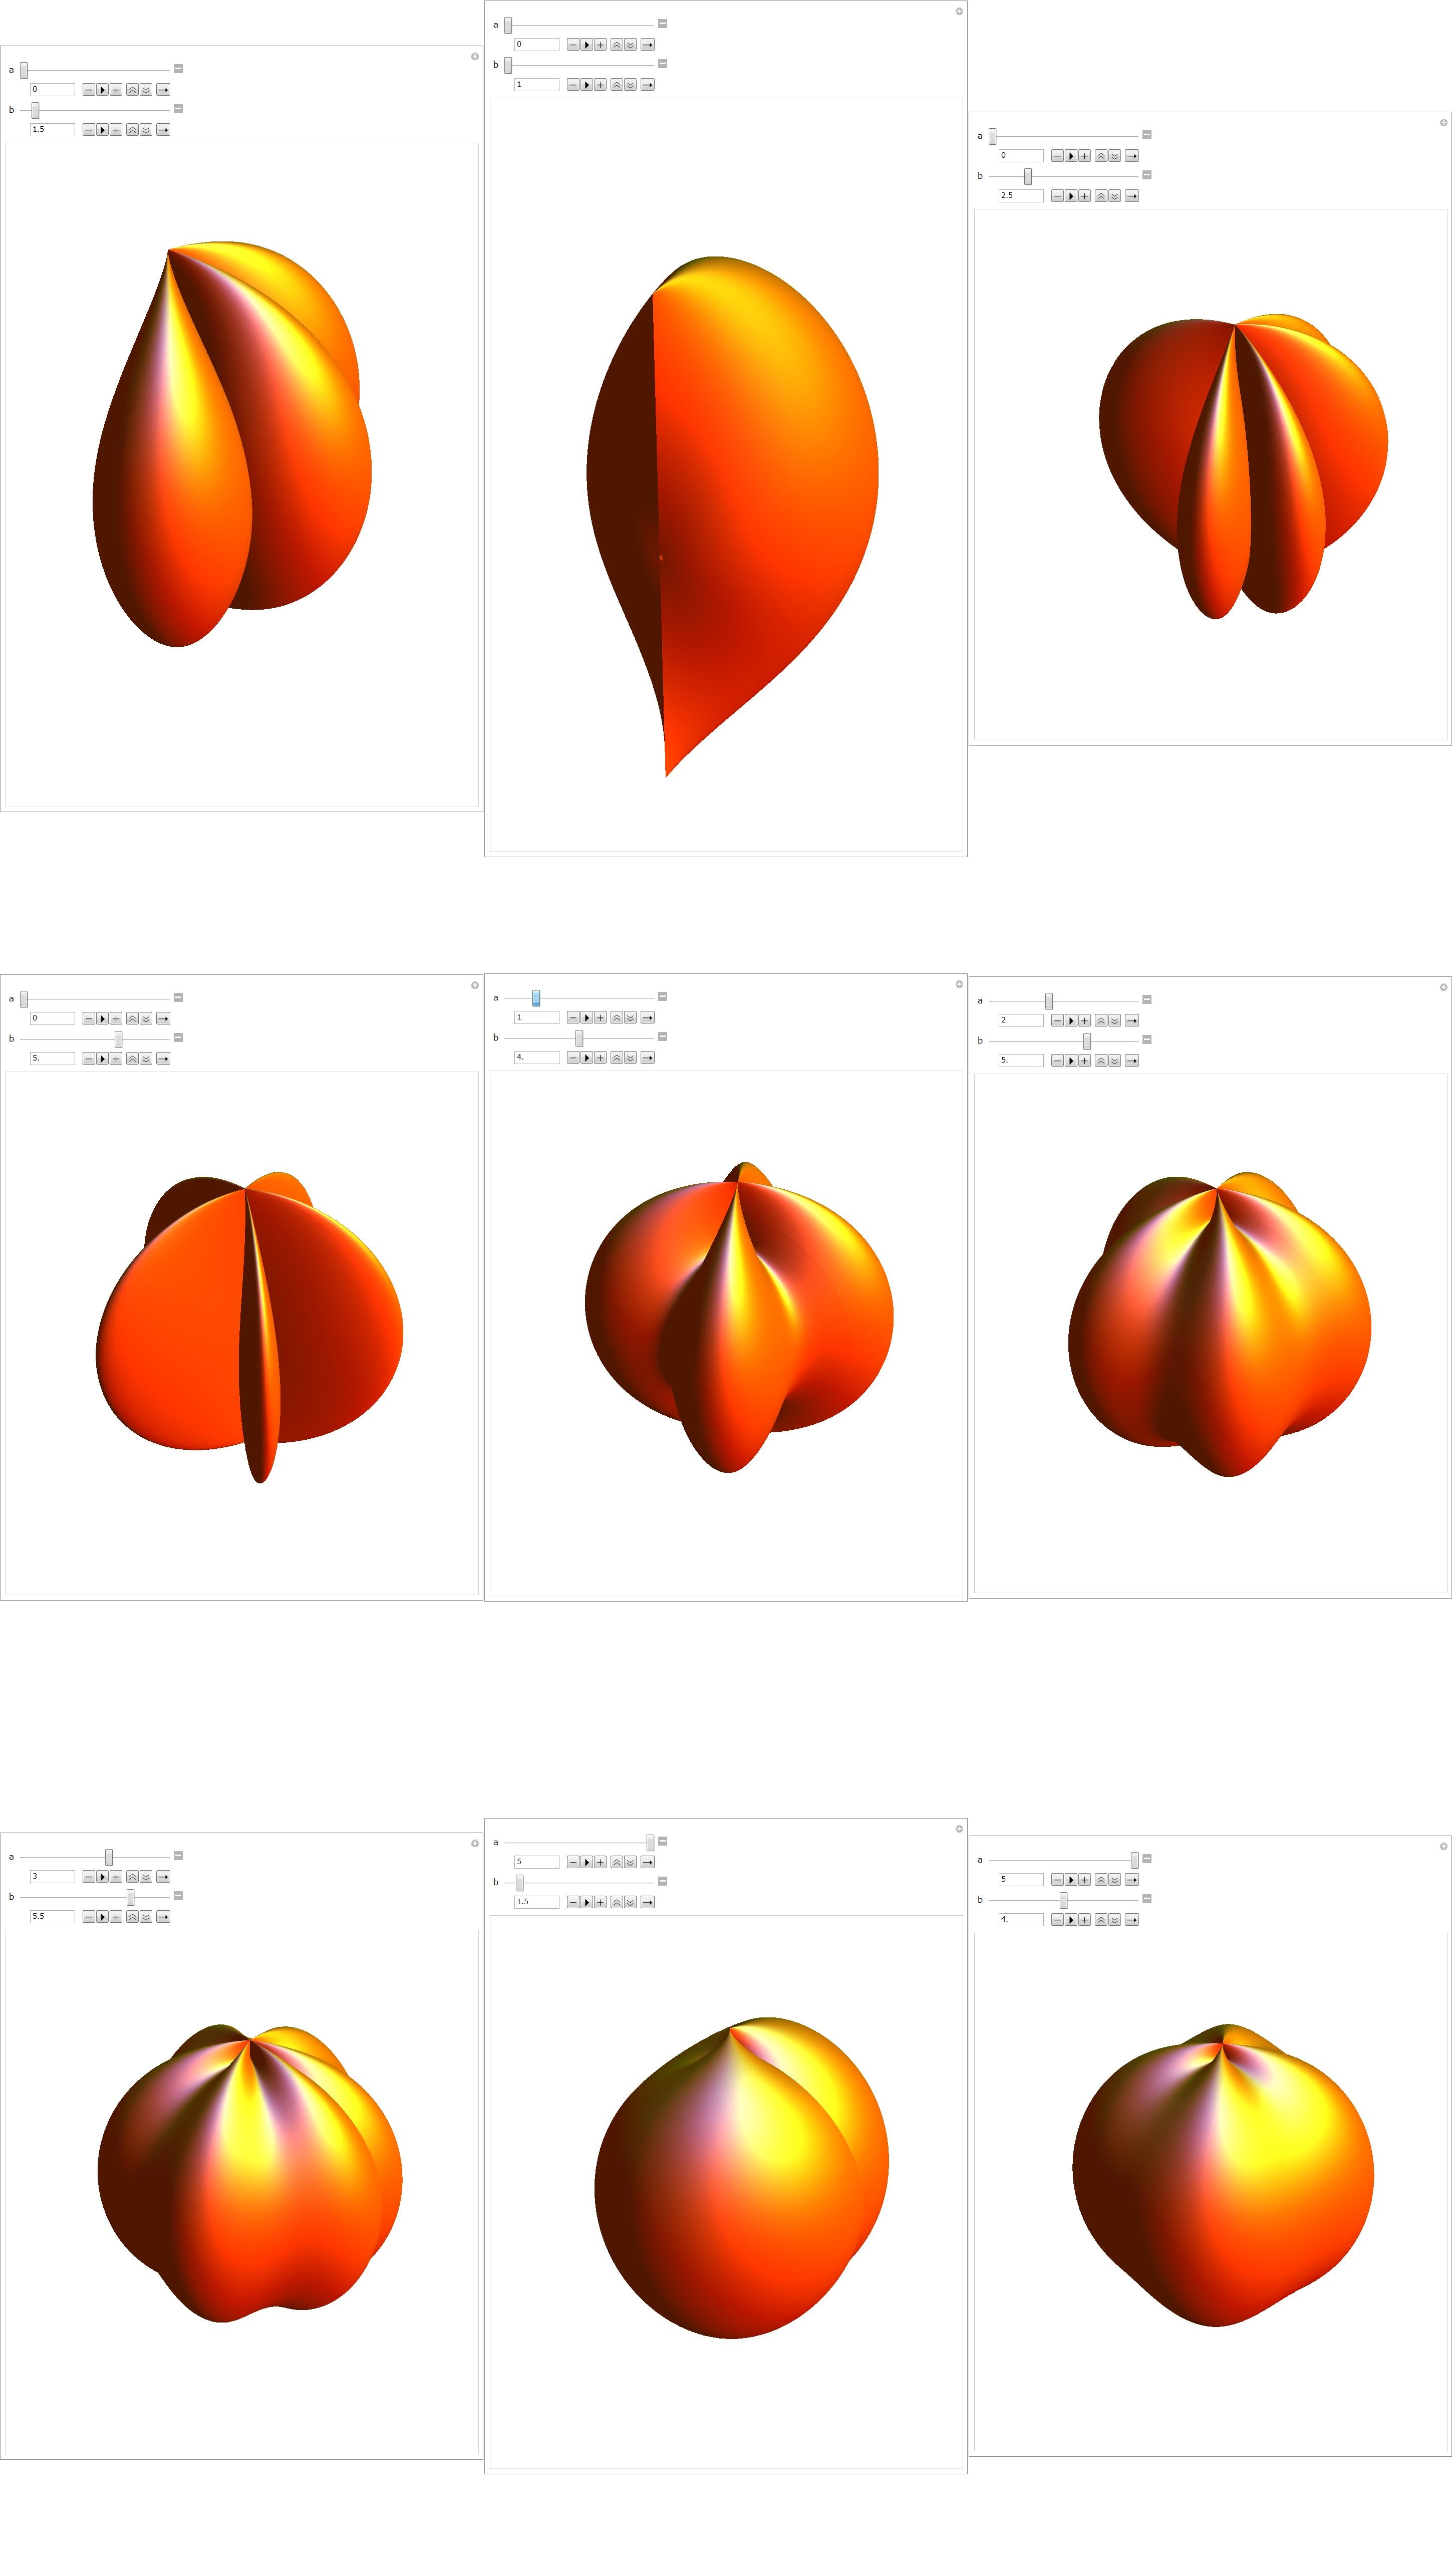
structure, plant, fruit, orange, pattern, food, produce, vegetable, geometry, sculpture, illustration, design, symmetry, 3d, graphic, shape, mathematica, cg, code, program, algorithm, geometricsculpture, sphericalplot3d, flowering plant, land plant